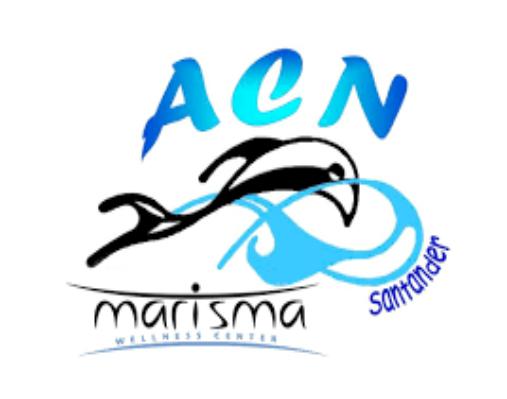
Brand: ACN
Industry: Others